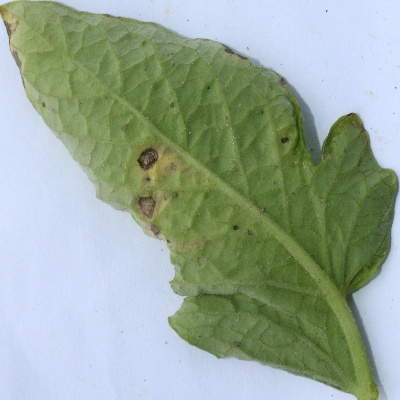
Crop: Tomato
Condition: septoria leaf spot